Andrea Dovizioso

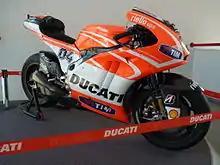
Ducati Desmosedici used by Dovizioso in the 2013 season

Following Valentino Rossi's move back to the factory Yamaha team, Dovizioso was signed by Ducati to replace Rossi in their factory team. Dovizioso had a difficult season on an under-performing Ducati Desmosedici, with a best place of fourth in wet conditions at the French Grand Prix. He ended the season eighth, behind Stefan Bradl and just ahead of teammate Nicky Hayden.